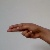
The image shows a hand gesture representing the letter 'H' in Indian Sign Language.